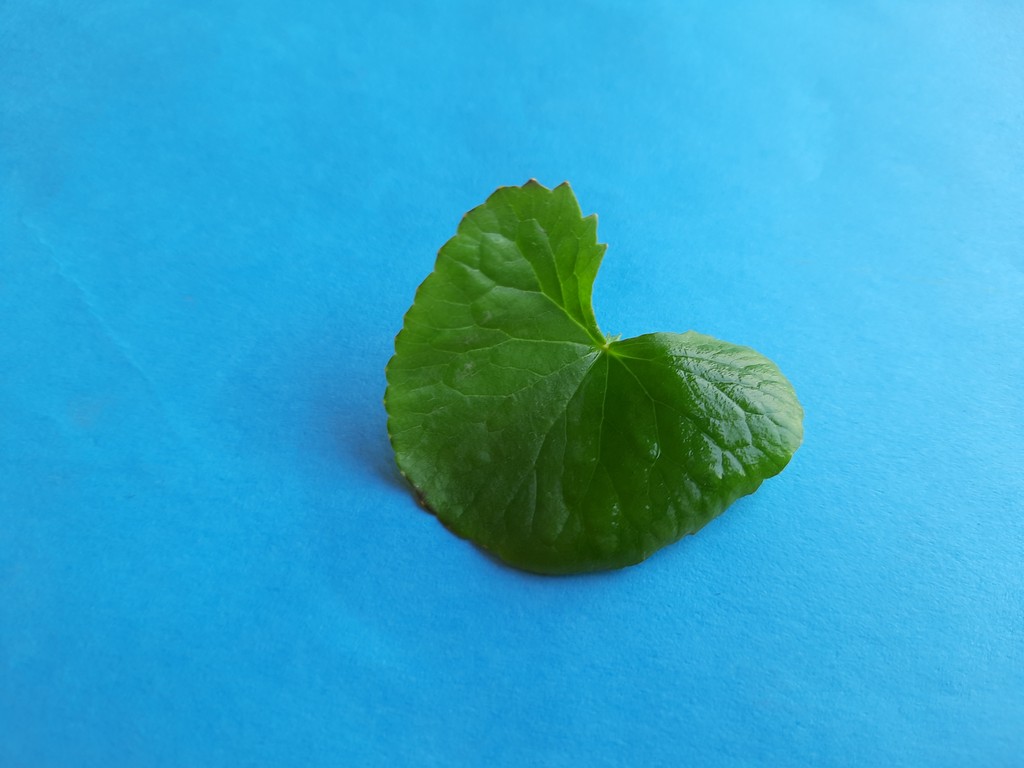
Label: Healthy